Marist Red Foxes

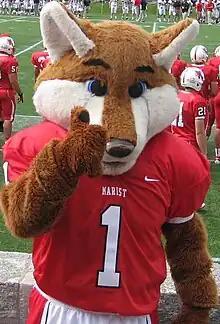
Frankie the red fox posing at Tenney Stadium on the Marist College campus

Football started at Marist as a club sport in 1965 and became a varsity sport in 1978 as a Division III independent. In 1993 football moved up to Division I-AA and in 1994 became the first Marist athletic team to become a member of the Metro Atlantic Athletic Conference. Marist plays its home games in Tenney Stadium on the main campus in Poughkeepsie.